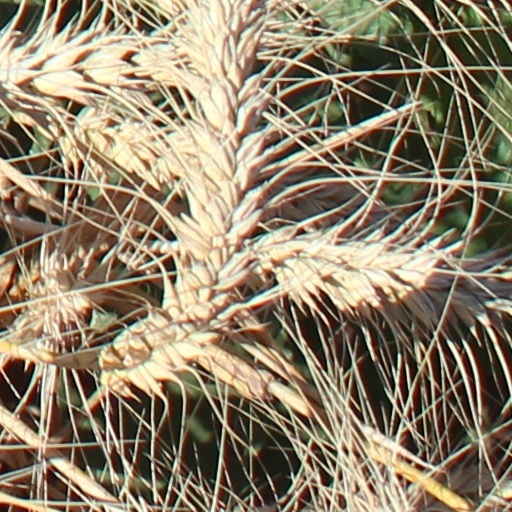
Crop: wheat